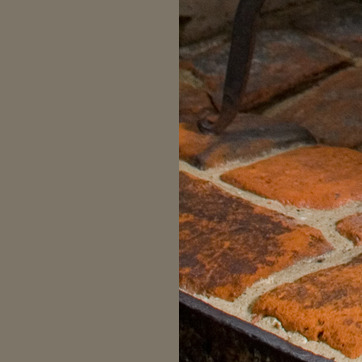
Material: brick